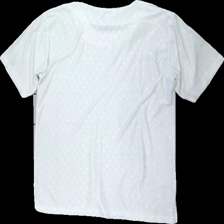
View: back
Type: T-shirt
Category: Ladies
Brand: Not in the list
Brand text on label: kay
Colors: White
Material: 100% polyester
Pattern: Geometric print
Cut: Regular
Season: All
Damage location: middle center
Damage 2 location: bottom left
Price range: <50
Recommended usage: Energy recovery
Description: vit t-shirt med rutigt mönster med cirklar, mycket nopprig